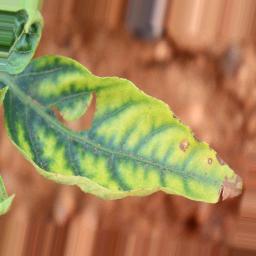
Label: nutritional